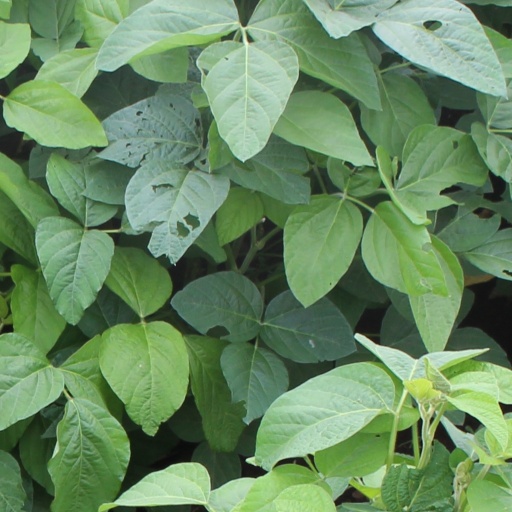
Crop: soybean